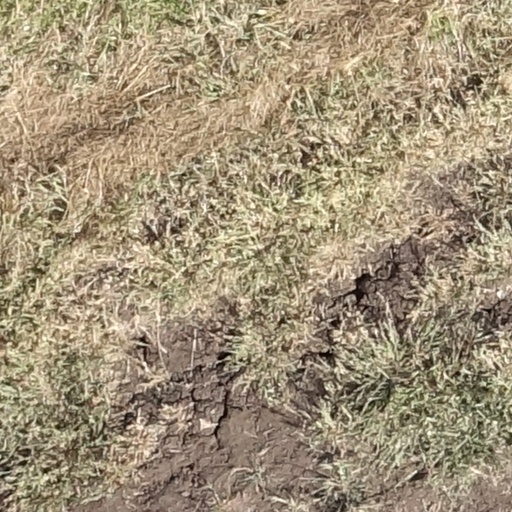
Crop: sorghum